Christina Bohannan

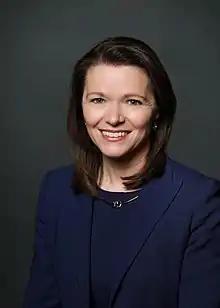
Official portrait, 2021

Christina Bohannan (born July 2, 1971) is an American politician, law professor, and former engineer who served as the Iowa State Representative for the 85th district from 2021 to 2023. A member of the Democratic Party, she was elected in 2020, succeeding Vicki Lensing who served ten terms in the Iowa House of Representatives.